Tormenta

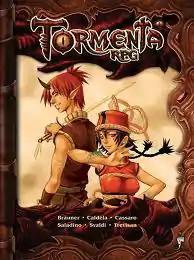
Cover art of the 2010 "Tormenta Módulo Básico"

Tormenta (Portuguese for "Storm" or "Tempest") is a Brazilian fantasy role-playing game campaign setting that has been played at various times with the rules system for "Advanced Dungeons & Dragons" (AD&D), "Runequest", D20 System or 3D&T. It was created in 1999 by Marcelo Cassaro, Rogério Saladino, and J. M. Trevisan as a special booklet to commemorate Issue #50 of the magazine "Dragão Brasil". It has been published by Jambô since 2005, is one of the most popular role-playing games published in Brazil, and has spun off related materials such as comic books, novels and a video game.